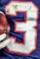
Number: 3